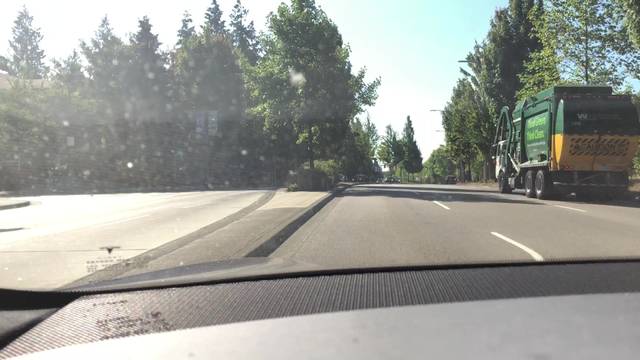
Region: Canada
Coordinates: 49.213, -122.957